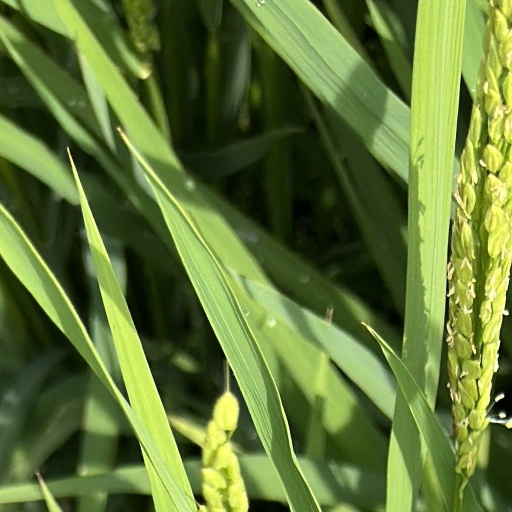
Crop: rice